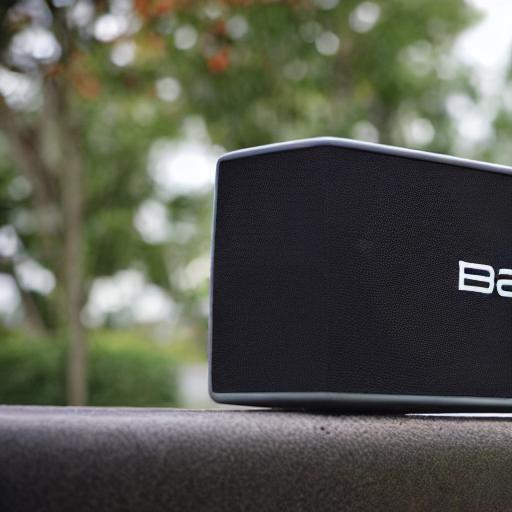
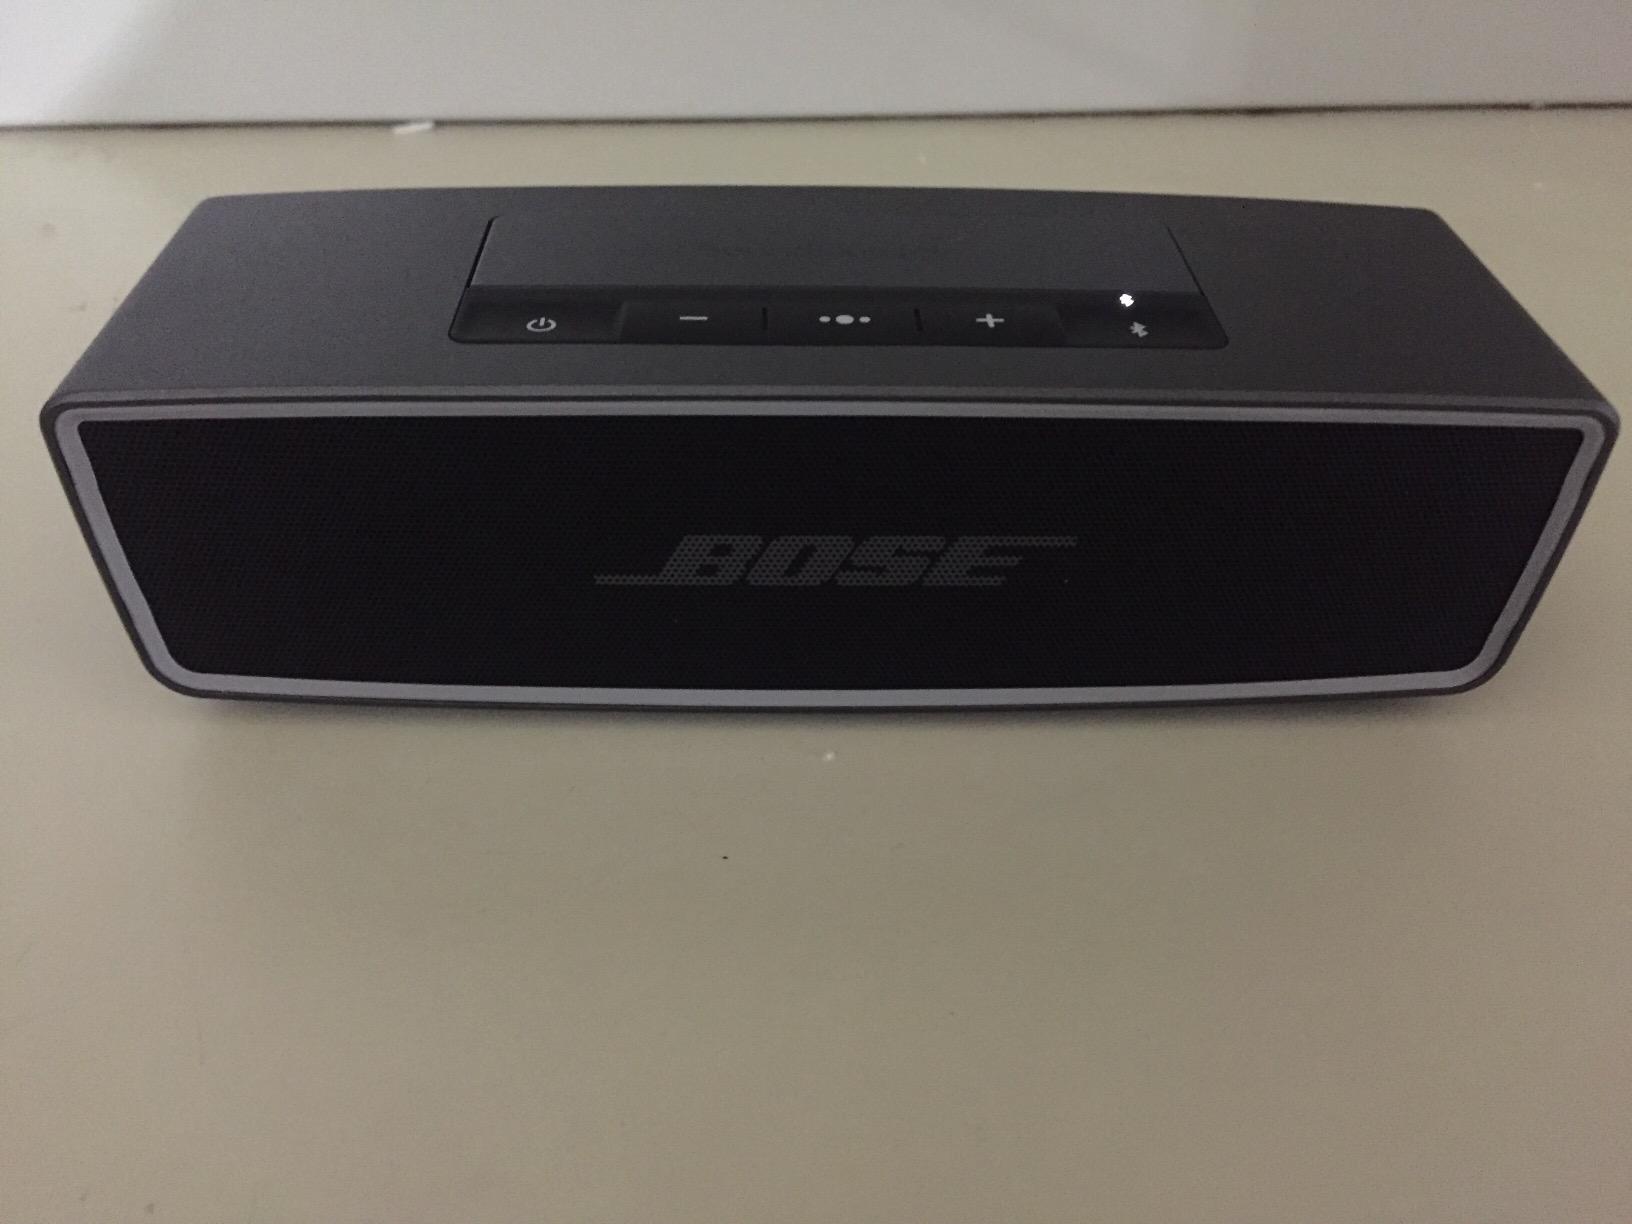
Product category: speaker
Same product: no